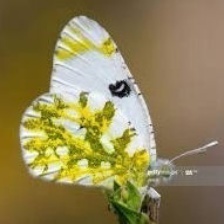
Species: EASTERN DAPPLE WHITE
Butterfly family (ImageNet category): cabbage_butterfly